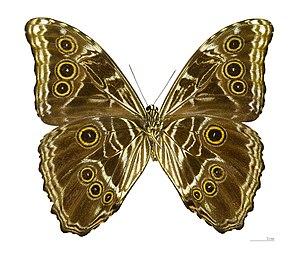
Morpho deidamia est une espèce d'insectes lépidoptères qui appartient à la famille des nymphalidés, sous-famille des Morphinae, à la tribu des Morphini et au genre Morpho.